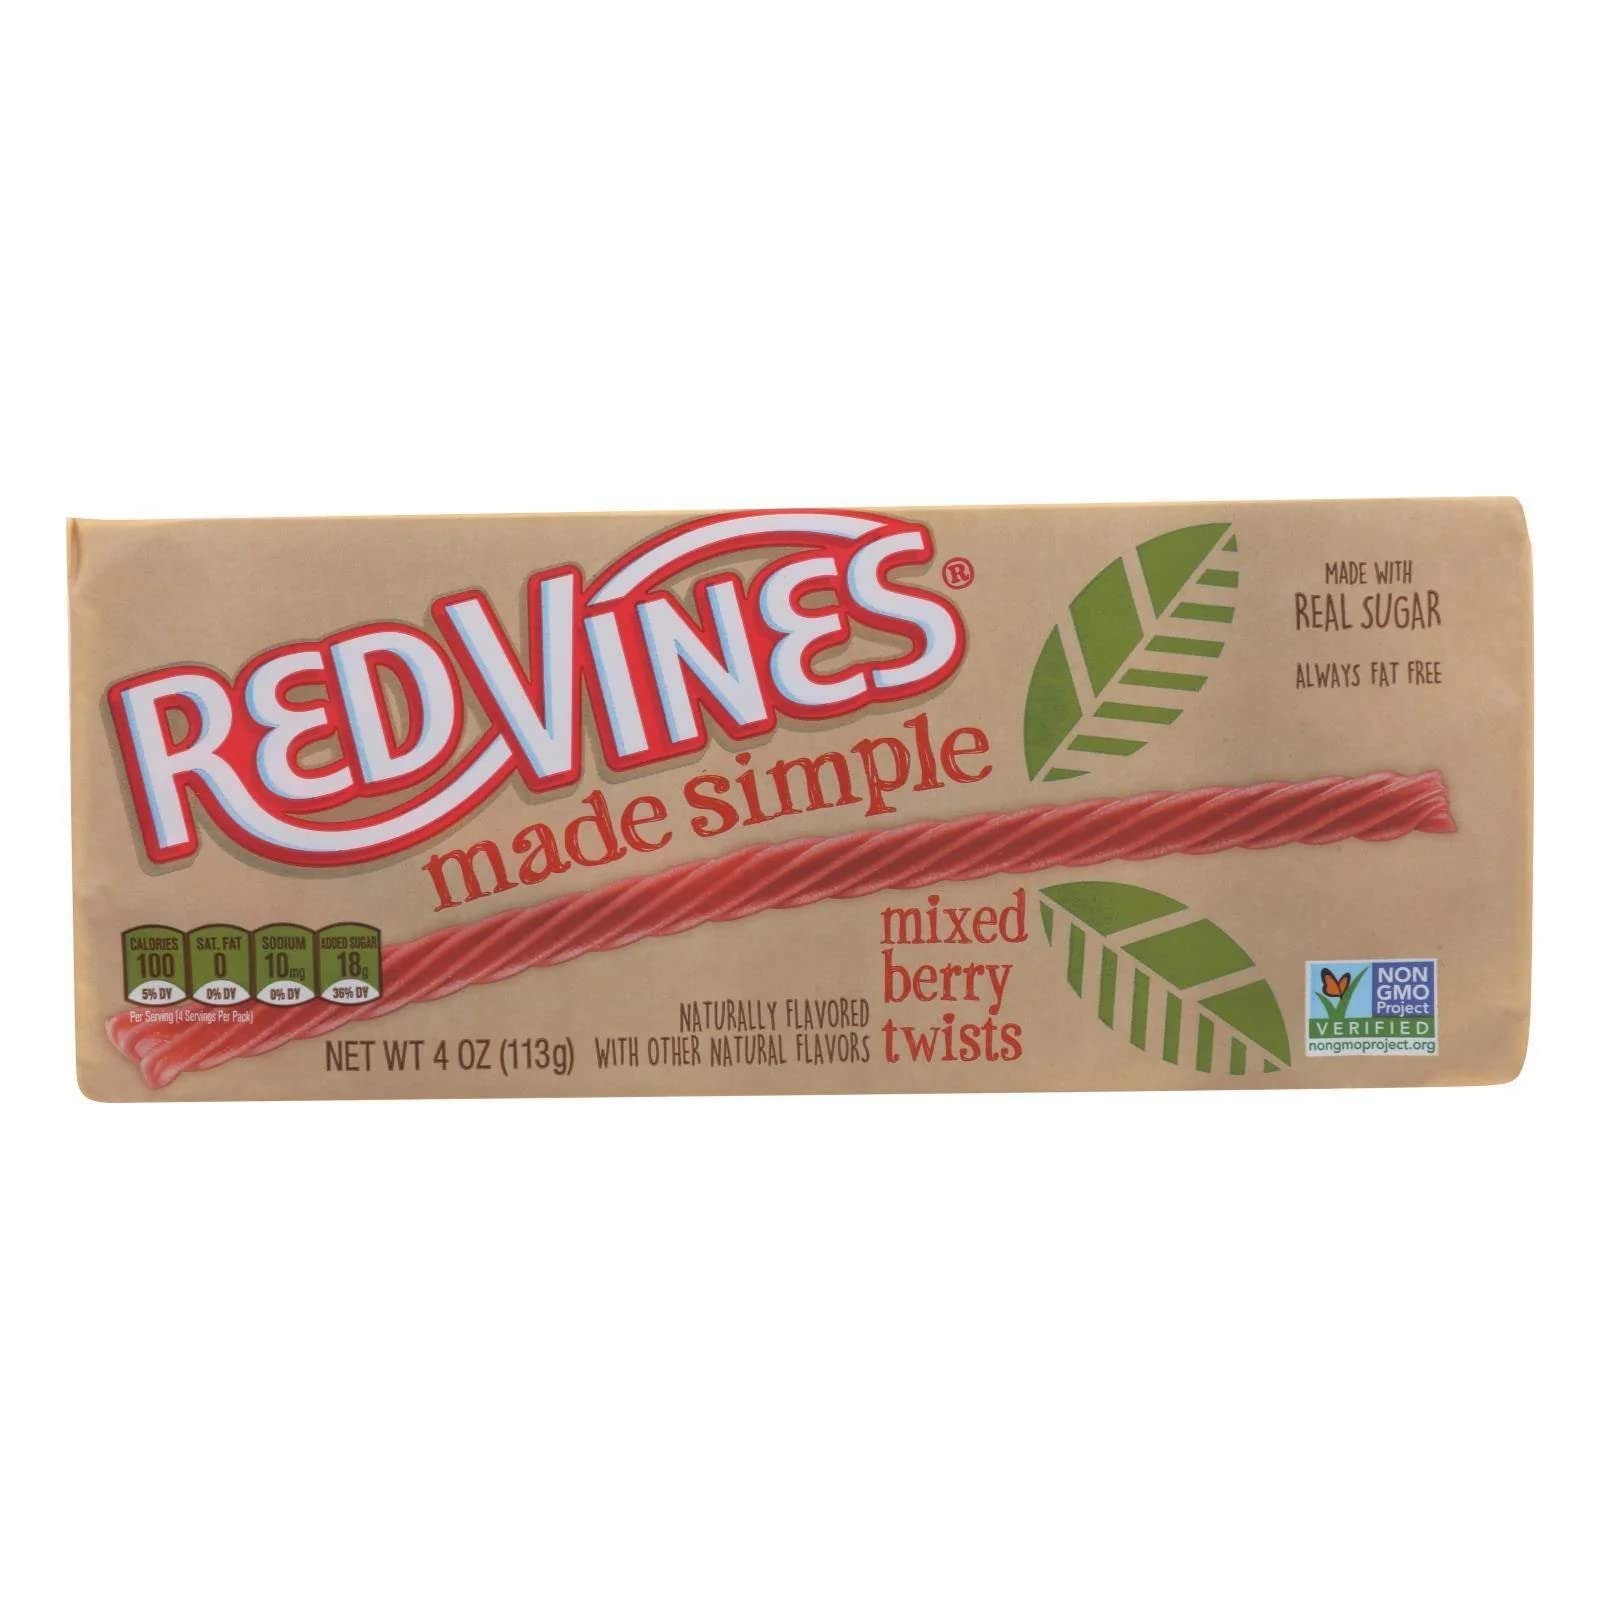
Item Name: Natural Vines - Licorice Berry Twists - Case Of 9 - 4 Oz
Bullet Point 1: Halal
Bullet Point 2: Kosher
Product Description: Naturally flavored with other natural flavors. Per Serving (About 4 Servings Per Pack): 100 calories (5% DV); 0 sat. fat (0% DV); 10 mg sodium (0% DV); 18 g added sugar (36% DV). Etimad Halal. Non-GMO Project verified. nongmoproject.org. Made with Non-GMO ingredients. Made simple. Peace Love & Vines: Red Vines made simple delivers great taste and quality from a company you've trusted and loved for over 100 years! Our recipe of five simple ingredients allows you to truly enjoy the sweet moments of life. Questions or comments? American Licorice Company, PO Box 119, Laprote, IN 46352. Investing in Happiness: See how at americanlicorice.com/csr. True: Made in a certified zero waste facility. Made in the USA. Made in California.
Value: 1.0
Unit: Count

Price: 37.88